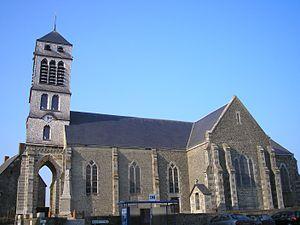
Bernières-le-Patry (Normandie, France). L'église Saint-Gerbold.
Valdallière est une commune française située dans le département du Calvados en région Normandie, peuplée de 5 951 habitants. Elle est créée le 1ᵉʳ janvier 2016 par la fusion de quatorze communes, sous le régime juridique des communes nouvelles. Les communes de Bernières-le-Patry, Burcy, Chênedollé, Le Désert, Estry, Montchamp, Pierres, Presles, La Rocque, Rully, Saint-Charles-de-Percy, Le Theil-Bocage, Vassy et Viessoix deviennent des communes déléguées.
Bernières-le-Patry est une ancienne commune française, située dans le département du Calvados en région Normandie, devenue le 1ᵉʳ janvier 2016 une commune déléguée au sein de la commune nouvelle de Valdallière.